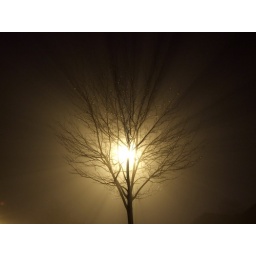
Picture of a street light behind tree in really thick fog.